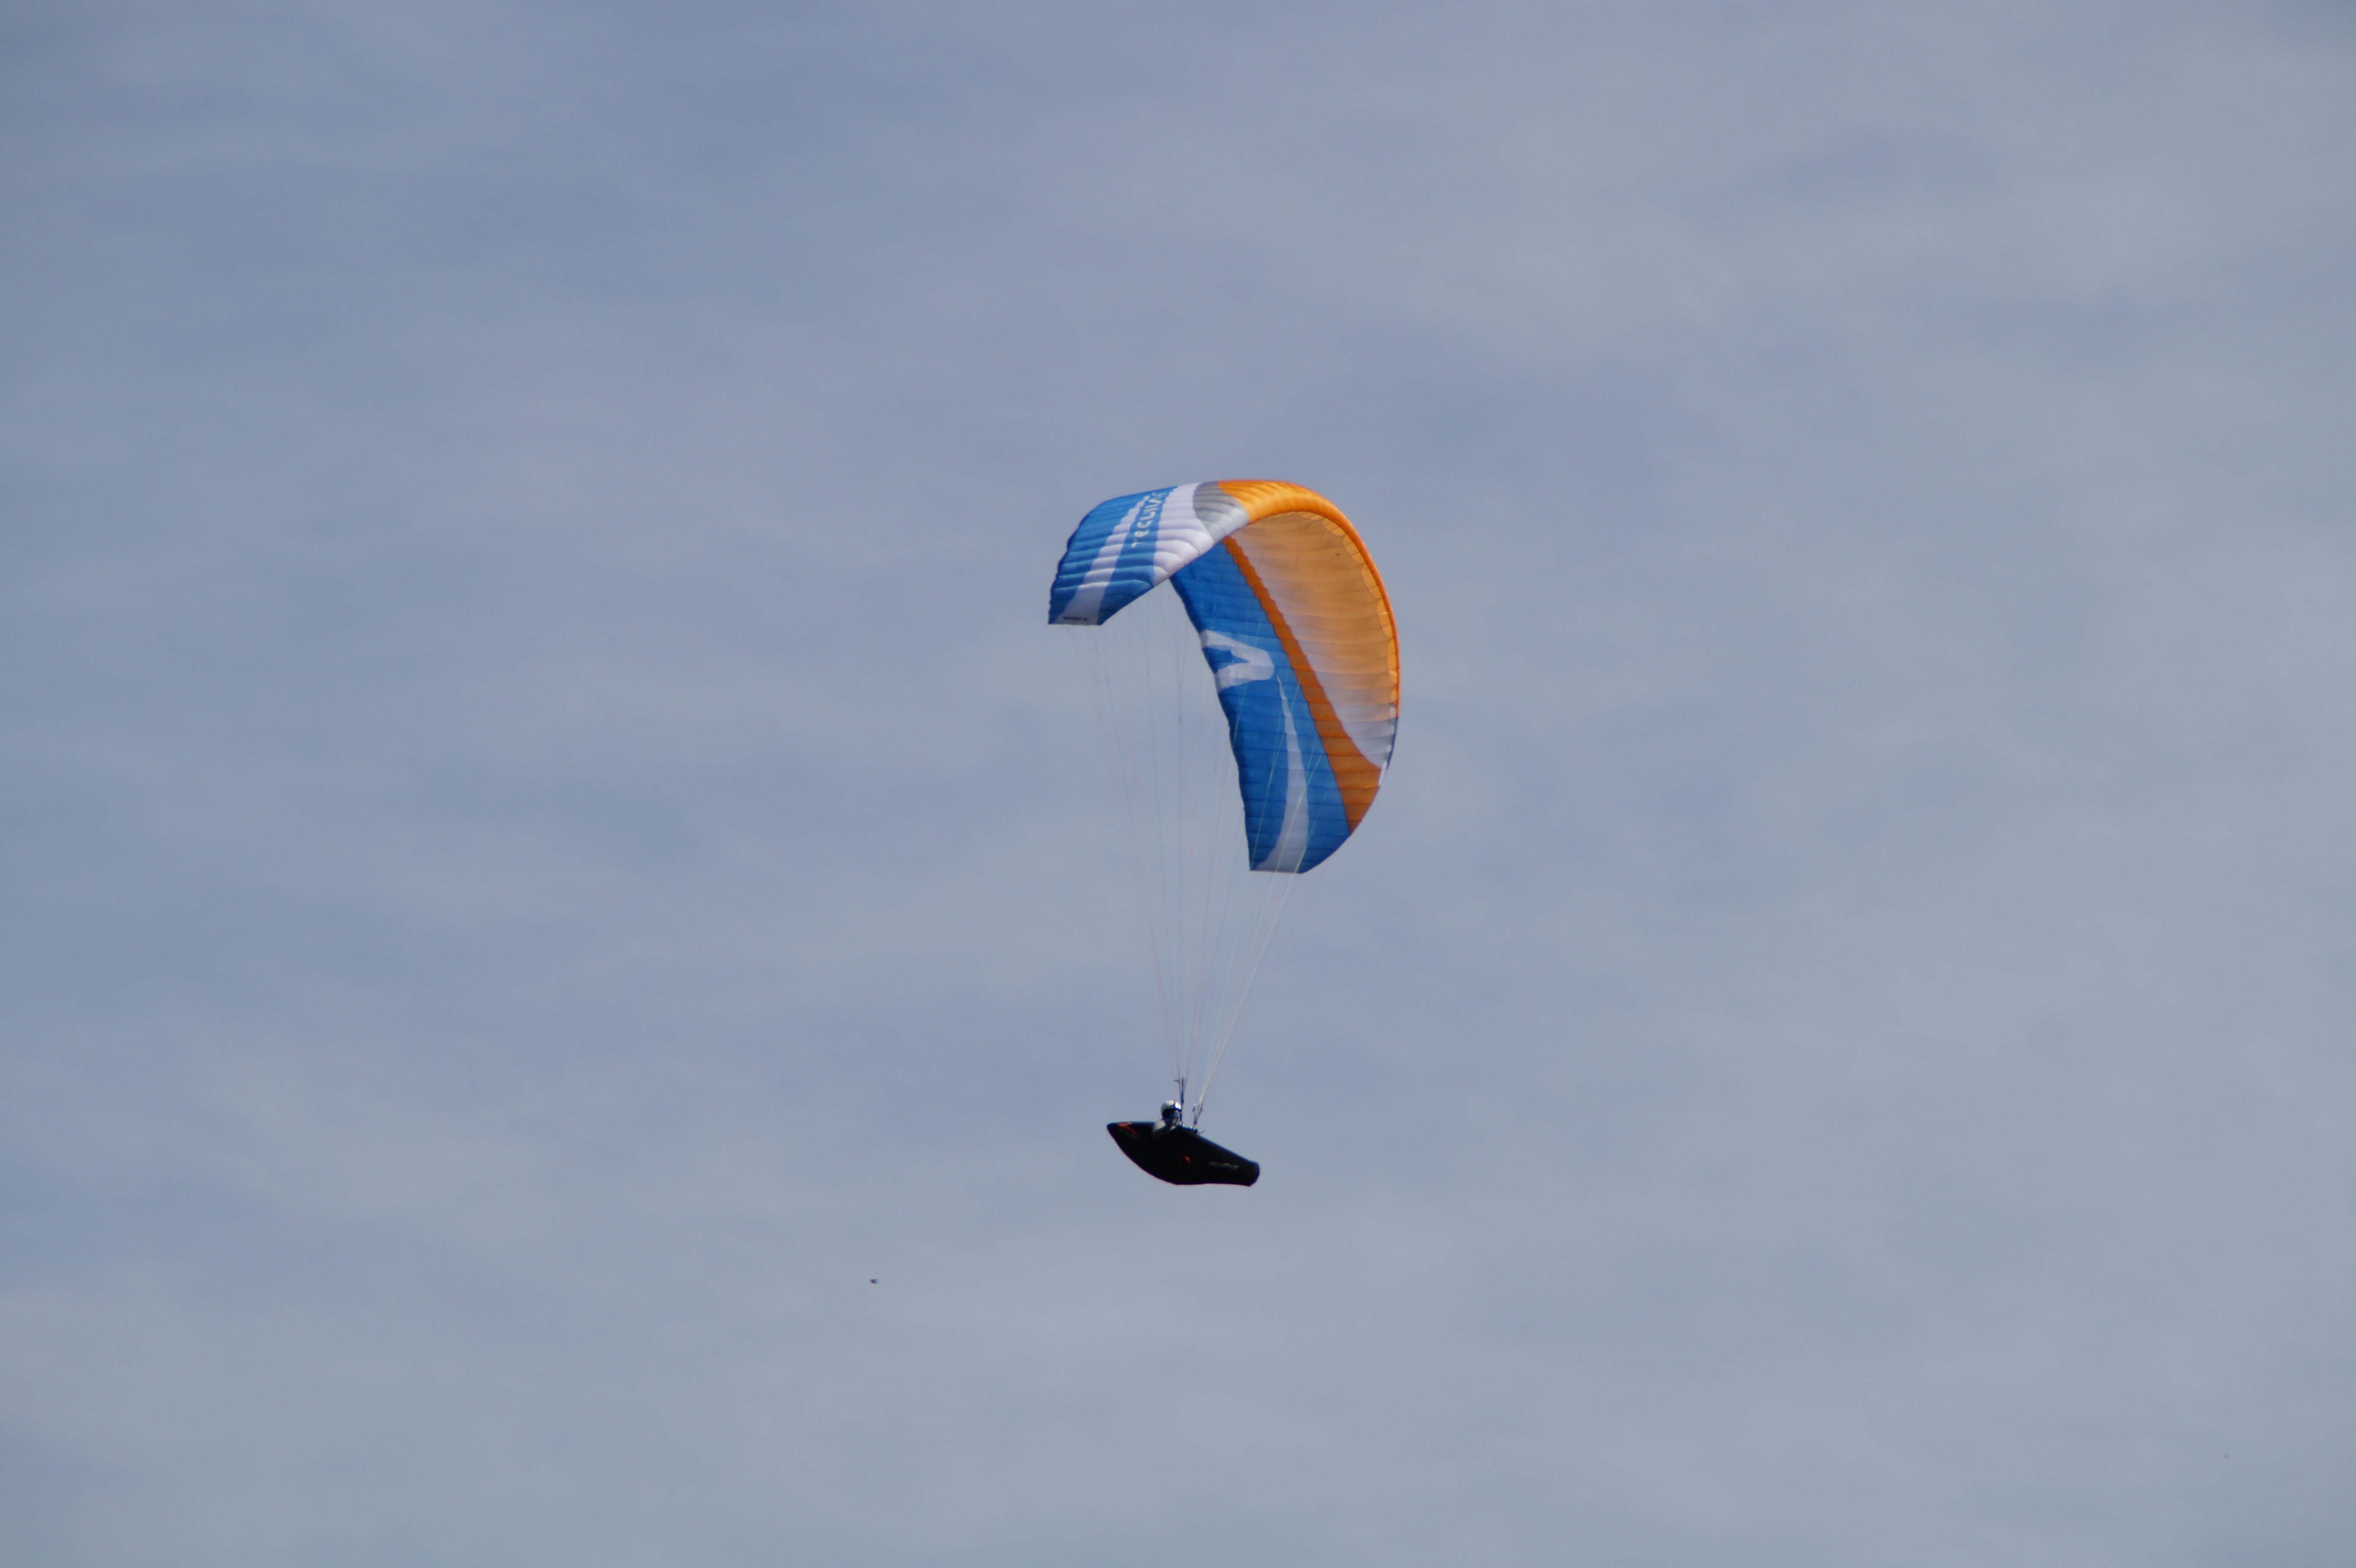
mountain, wing, sky, sport, fly, glide, blue, float, extreme sport, toy, parachute, paragliding, skydiving, competition, sports, championship, hobby, parachuting, air sports, parachutist, bavarian, sport event, atmosphere of earth, windsports